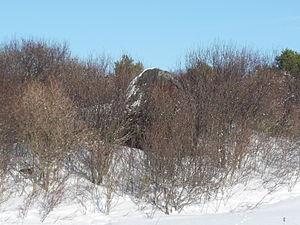
Kõverlaid est une île de la mer Baltique d’une superficie de 20 hectares. L’île est située dans le comté de Hiiu en Estonie. Kõverlaid fait partie de la Réserve naturelle des îlots de la région de Hiiumaa.